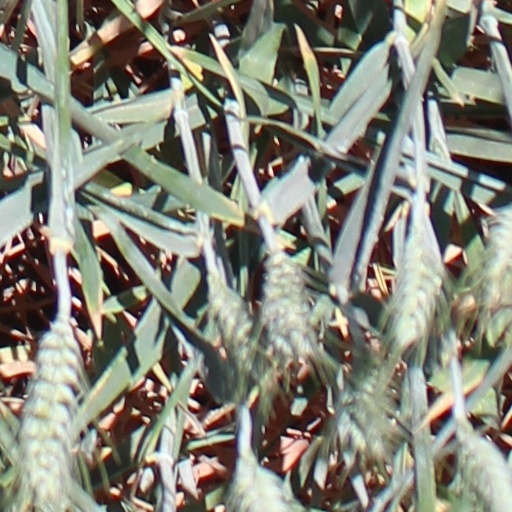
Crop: wheat